Within You Without You

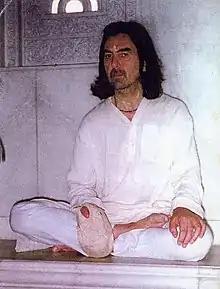
Harrison (pictured in the Hindu holy city of Vrindavan in 1996) drew from Vedanta philosophy for the first time in his lyrics to "Within You Without You".

According to Religion News Service writer Steve Rabey, "Within You Without You" "contrast[s] Western individualism with Eastern monism". The lyrics convey basic tenets of Vedanta philosophy, particularly in Harrison's reference to the concept of maya (the illusory nature of existence), in the lines "And the people who hide themselves behind a wall of illusion / Never glimpse the truth". Author Joshua Greene paraphrases the song-wide message as: "A wall of illusion separates us from each other ... which only turns our love for one another cold. Peace will come when we learn to see past the illusion of differences and come to know that we are one ..." The solution espoused by Harrison is for individuals to see beyond the self and each seek change within, further to Vivekananda's contention in "Raja Yoga" that "Each soul is potentially divine. The goal is to manifest that divinity ..." According to ethnomusicologist David Reck, aside from the reference to maya, the lyrics convey Indian philosophical concepts such as advait (the one essential reality), satya (perception of truth) and, in the line "With our love we could save the world", universal love.